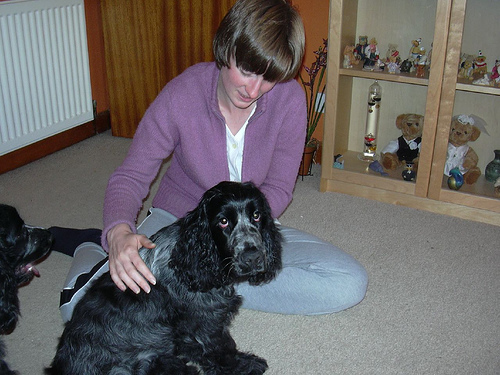
Animal: dog
Breed: english_cocker_spaniel